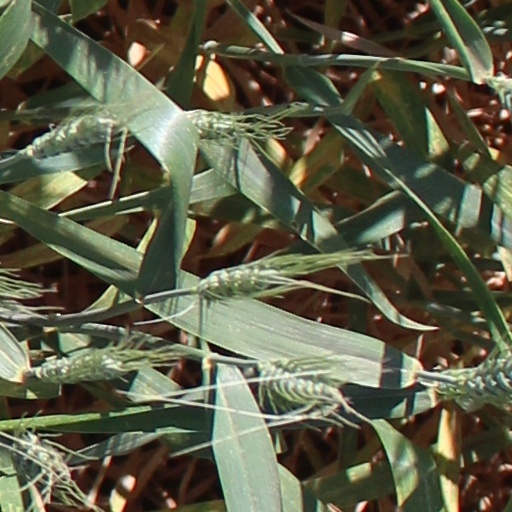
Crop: wheat